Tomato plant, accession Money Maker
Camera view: bottom (45 deg); turntable rotation: 60 degrees
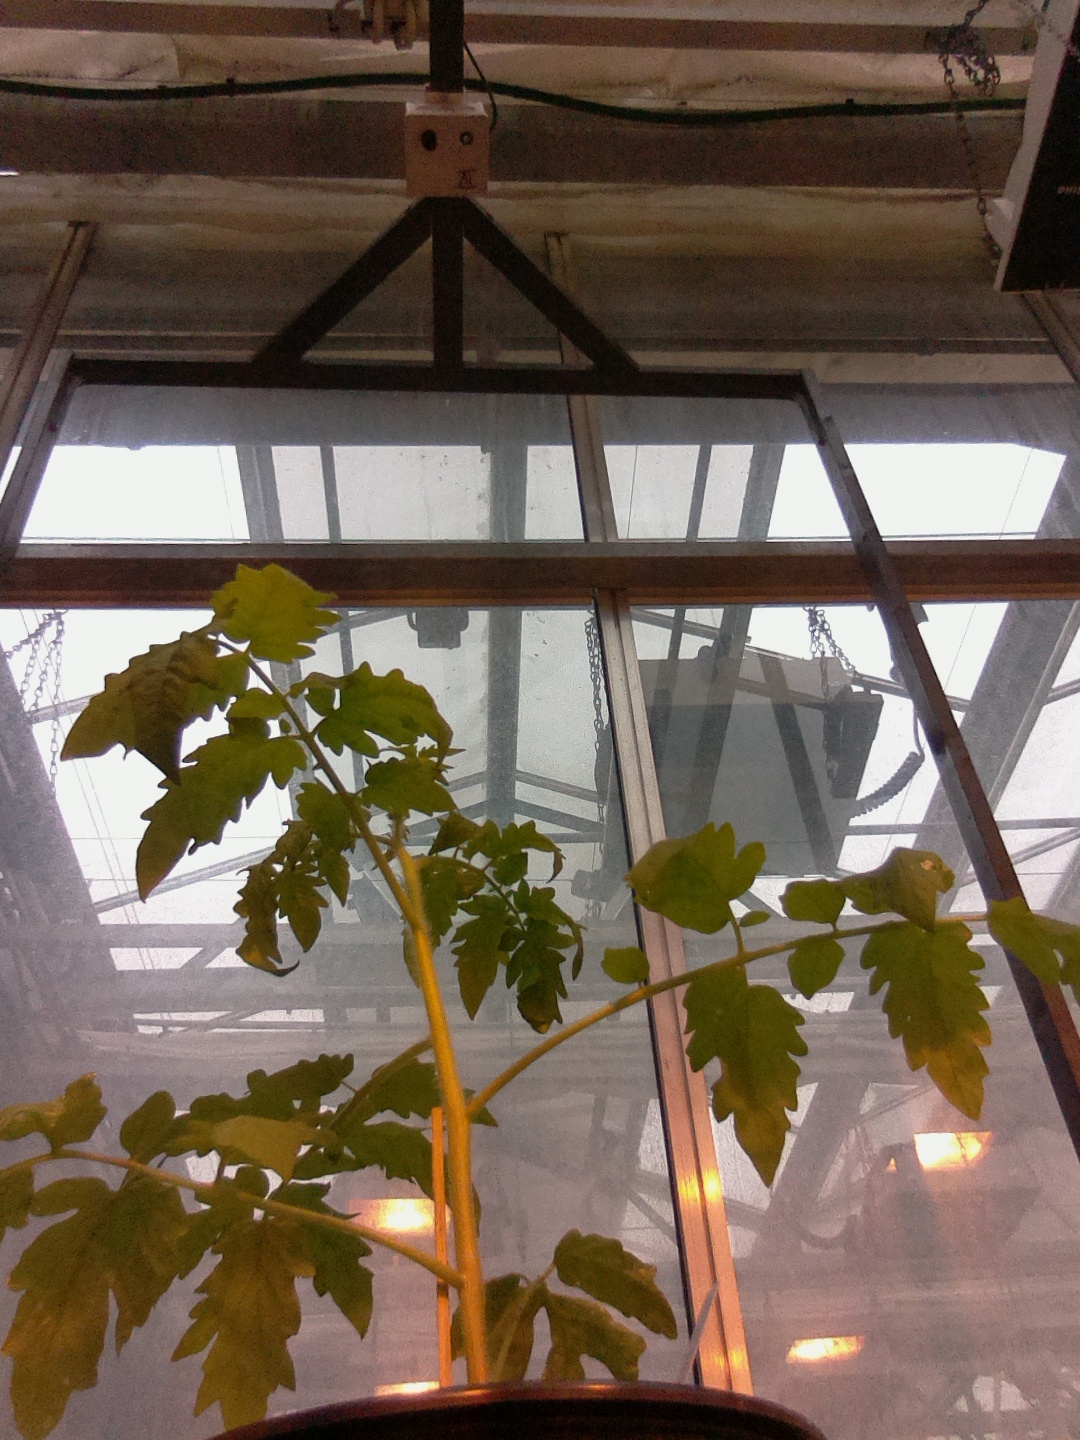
BBCH growth stage 14: 8 of true leaves visible